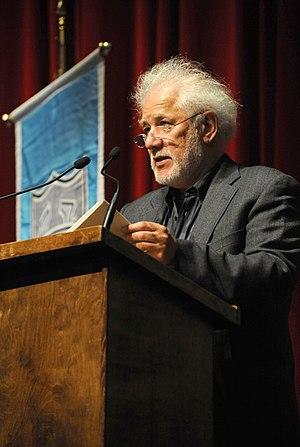
Michael Ondaatje, né le 12 septembre 1943 à Colombo, au Sri Lanka, est un romancier et poète canadien. Il est surtout connu pour son roman L'Homme flambé sur lequel est basé le scénario du film à succès Le Patient anglais.
Le Bishop's College School est une école secondaire fondée en 1836 à Sherbrooke, Québec, Canada qui possède un Old boy network. Les anciens élèves de sexe masculin sont appelés BCS Old Boys et les anciens élèves de King's Hall et de sexe féminin sont appelés Old Girls. L'école sœur de BCS, King's Hall, fondée en 1872 à Compton, Québec a fusionné avec BCS en 1972.